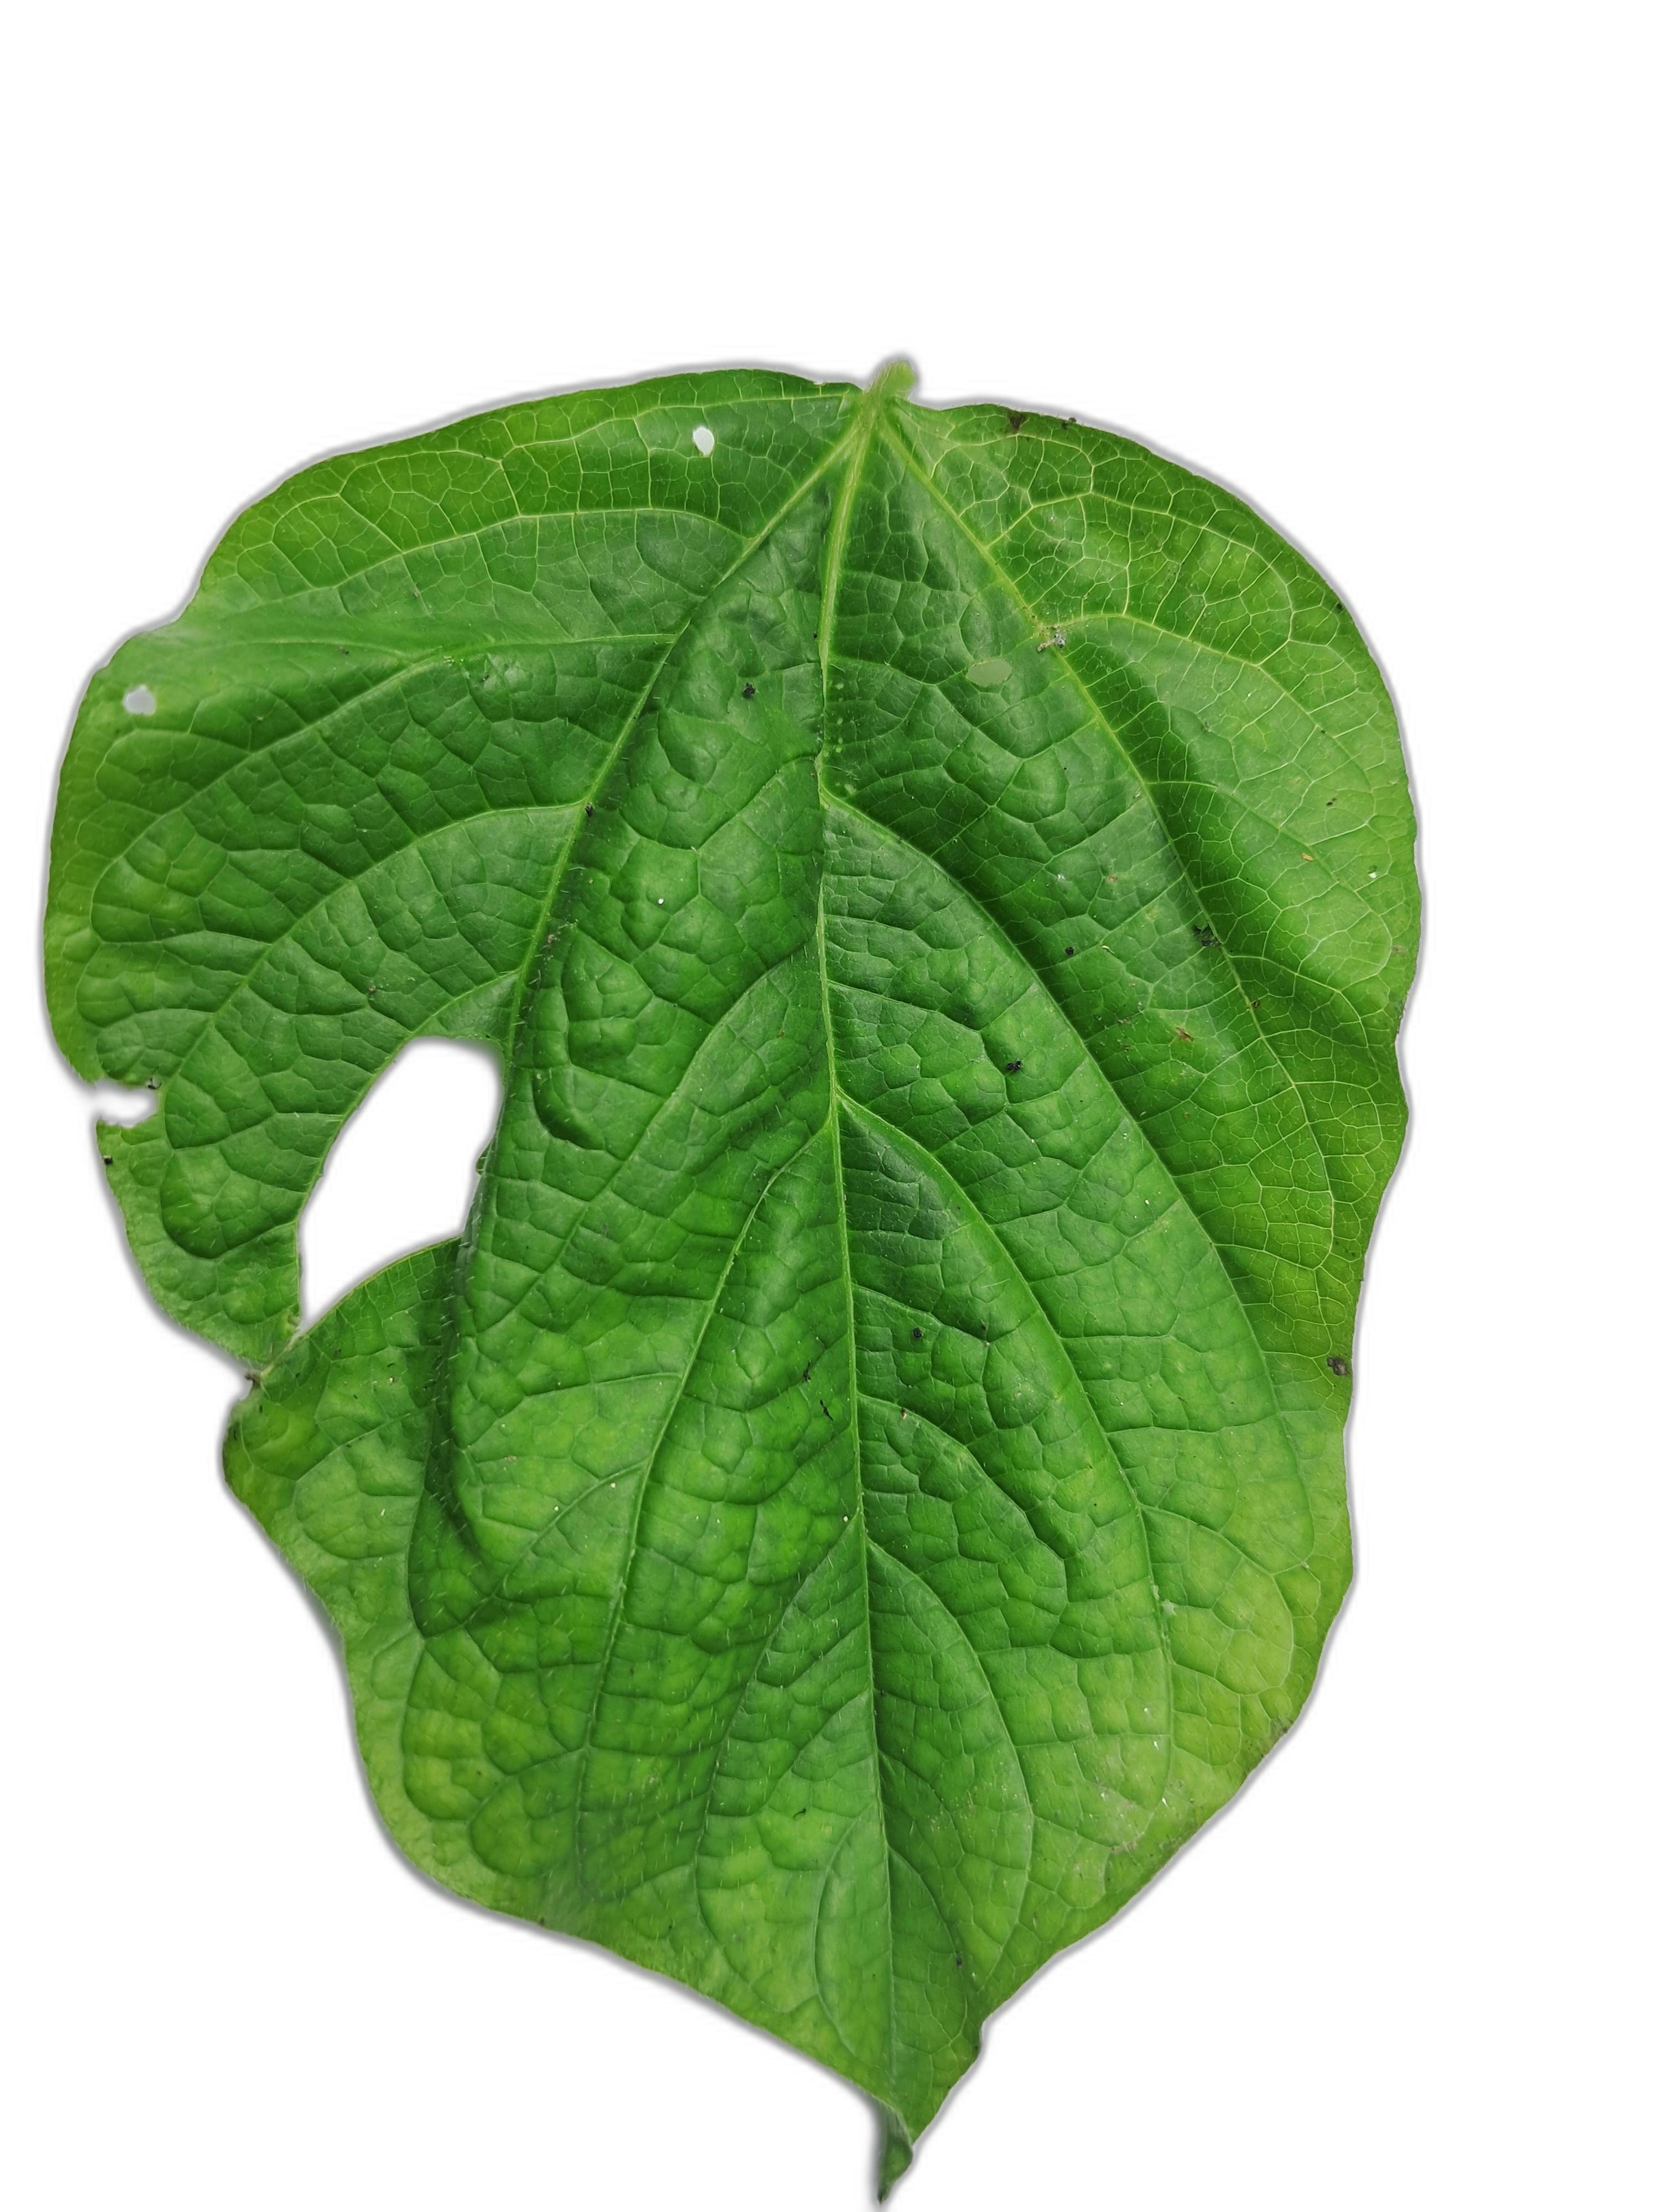
Label: Leaf Crinkle